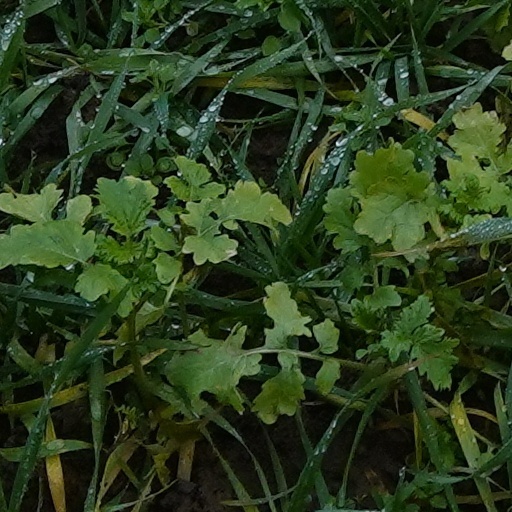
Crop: wheat